Nutraloaf

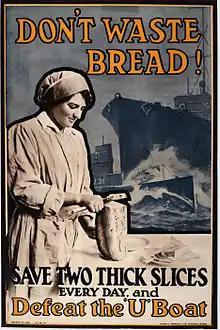
British WII poster campaigning against food waste during the Battle of the Atlantic

During times of war or famine, when flour becomes rare, substitution of flour to produce bread is common. This occurred frequently during World War I and World War II. Regular substitution usually included vegetables (often home grown, victory gardens), other grains such as rye and food waste. During World War II this bread was known as "war bread," with belligerent countries encouraging its production. Very rarely during war was meat used in nutraloafs due to its extensive rationing. Scraps of bread such as leftover bread crust and bread crumbs were encouraged to be grounded into a loaf with other ingredients, and was commonplace during both World Wars. More regularly in the modern day nutraloafs are served as an unappetizing meal to prisoners, allowing for basic nutrient and vitamin quotas to be met, often as a punishment. The overall legality, and ethics of forced sustenance based on nutraloafs is often considered a human rights violation.